Cherukupalle mandal

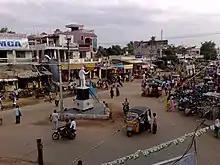
Cherukupalli Centre

Cherukupalli Mandal (Officially:Cherukupalle H/O Arumbaka mandal) is one of the fifty seven mandals in Bapatla district of the Indian state of Andhra Pradesh. It is under the administration of Repalle revenue division of the district. The village of Cherukupalli is the administrative seat of the mandal.